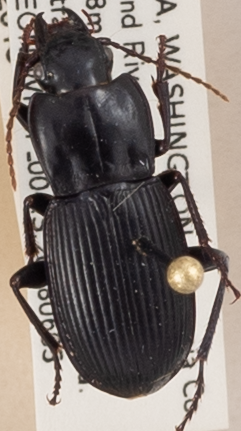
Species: Pterostichus herculaneus
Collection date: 2018-06-05
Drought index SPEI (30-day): -2.09
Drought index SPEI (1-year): -0.432
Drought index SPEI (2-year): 0.71